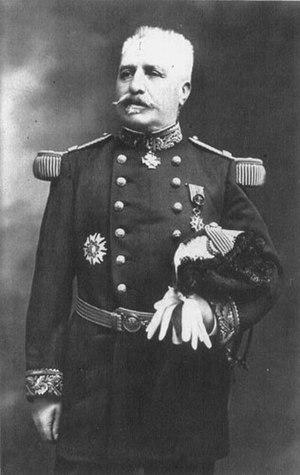
Saint-Côme-d'Olt est une commune française, située dans le département de l'Aveyron, en région Occitanie.